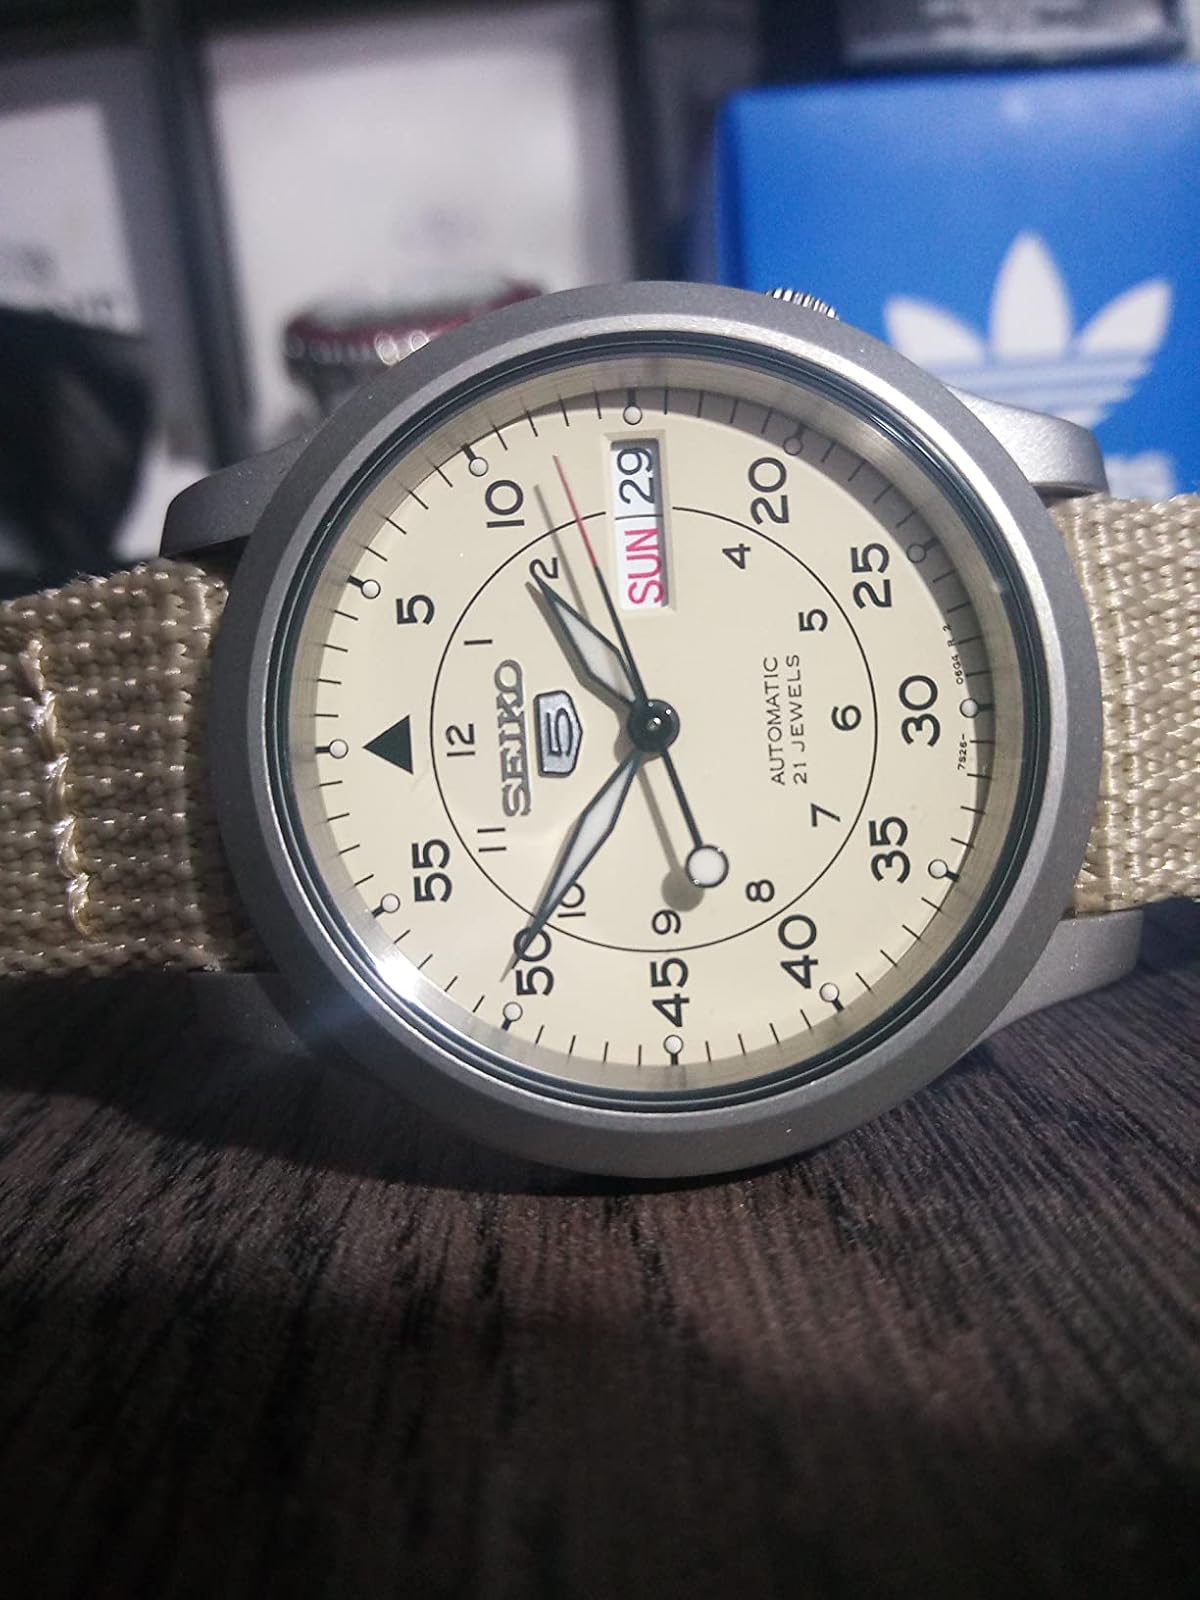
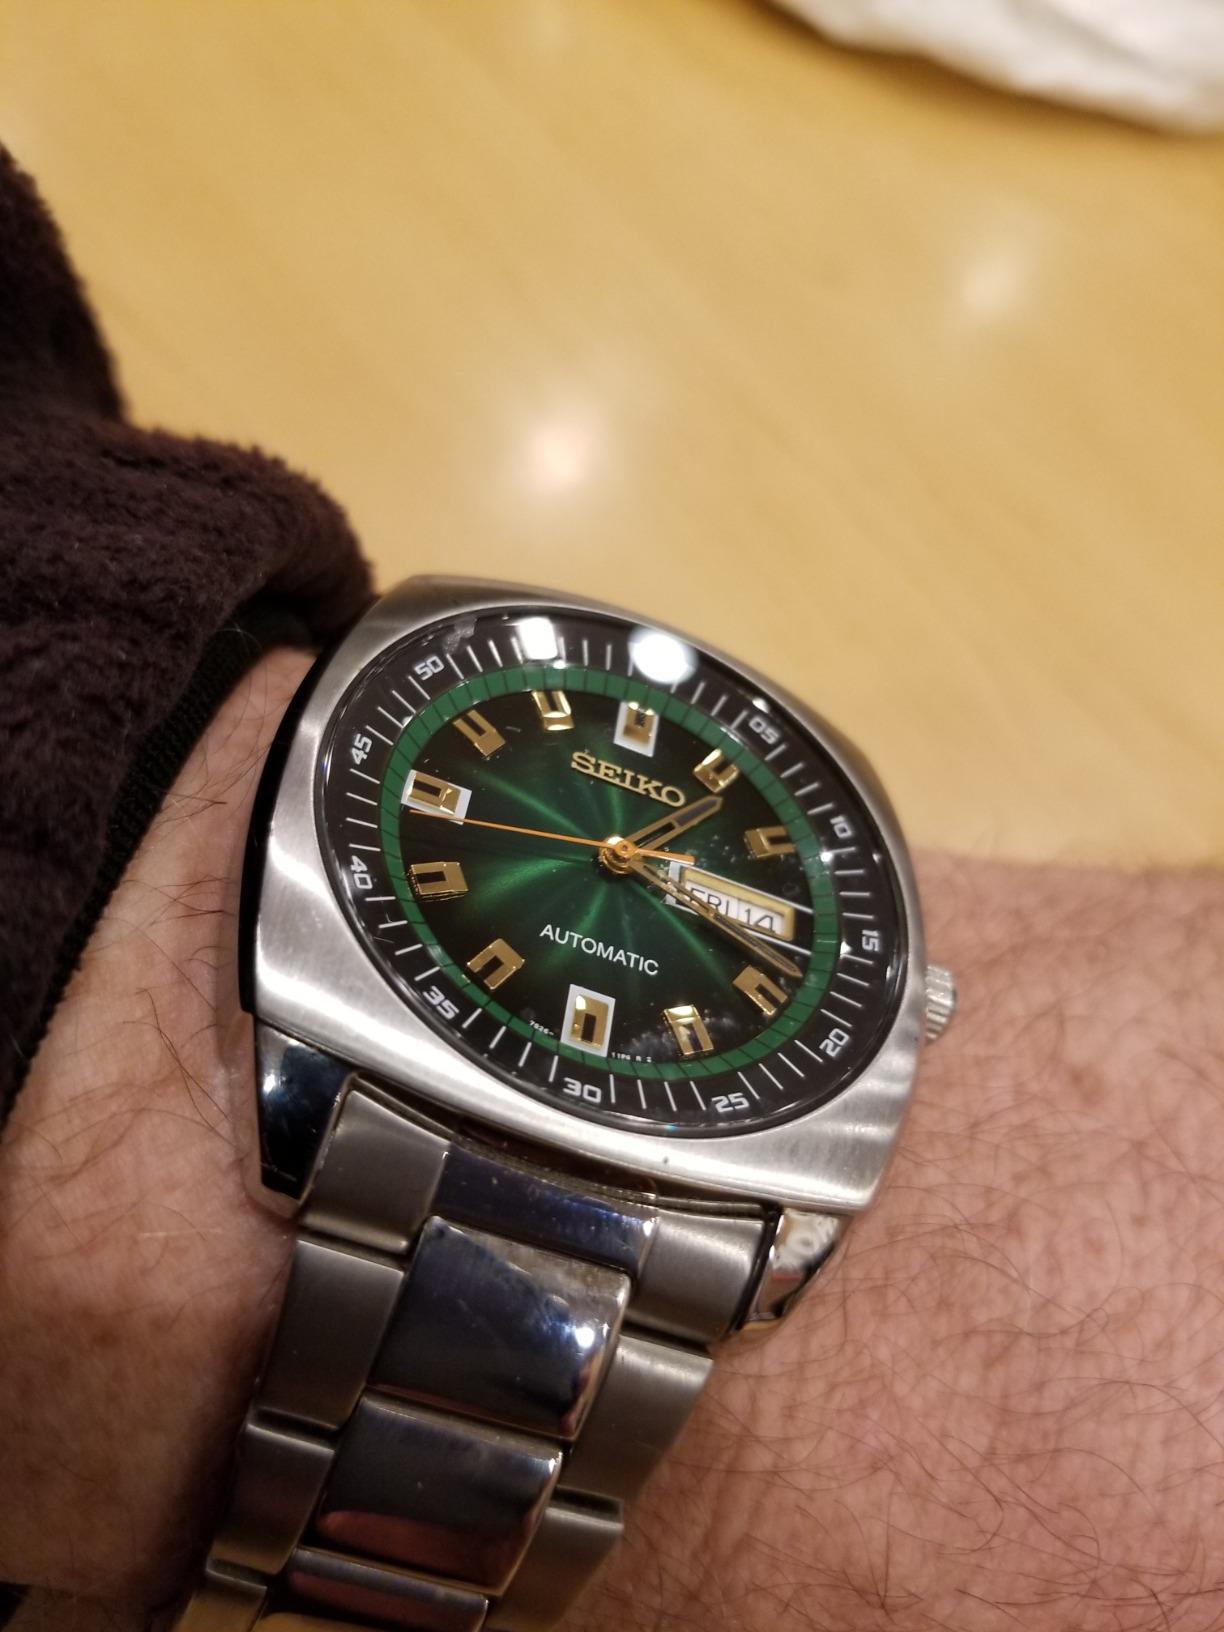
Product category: accessories_watch
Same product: no